Marth Mariam Cathedral

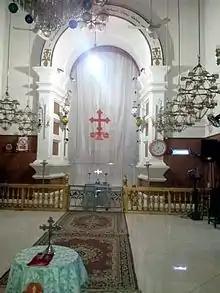
Inside view of Thrissur Marth Mariam Big church

Marth Mariam Cathedral is the cathedral of the Chaldean Syrian Church of India, part of the Assyrian Church of the East. It is located in Thrissur City in the state of Kerala, India. It is the city's first Christian church inside the fort gates and is the fourth church in the Thrissur Municipal Corporation